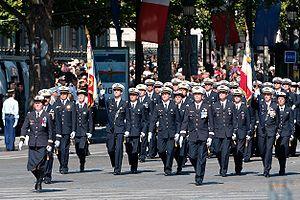
Gardes au drapeau de l'École d'officiers de l'armée de l'air (regroupement de l'École de l'air, de l'École militaire de l'air, du Groupement des Écoles de l'administration de l'armée de l'air et du Cours spécial de formation des officiers)
L’École militaire de l’air était une école militaire formant des officiers de l’Armée de l'air française. Elle était l'équivalent de l'École militaire interarmes pour l'Armée de terre ou l'École militaire de la flotte pour la Marine nationale. Elle a fonctionné de 1925 à 2015, date de son intégration à l'École de l'air.
La base aérienne 701 Salon-de-Provence est une base aérienne de l'Armée de l'air française située dans le sud de la France, près de la commune de Salon-de-Provence. Depuis 1964, la Patrouille de France y est stationnée. Son commandant est le général de brigade aérienne Dominique Arbiol depuis le 1ᵉʳ juillet 2020.